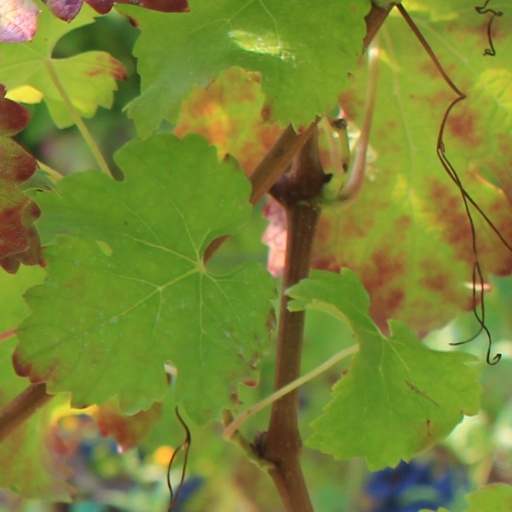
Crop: grape